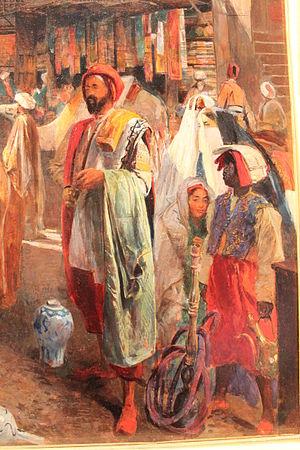
Détail de
La Rue et la mosquée El Ghouri au Caire est une œuvre du peintre anglais orientaliste John Frederick Lewis, réalisée vers 1876, en dépôt au Musée du Louvre depuis 2011.